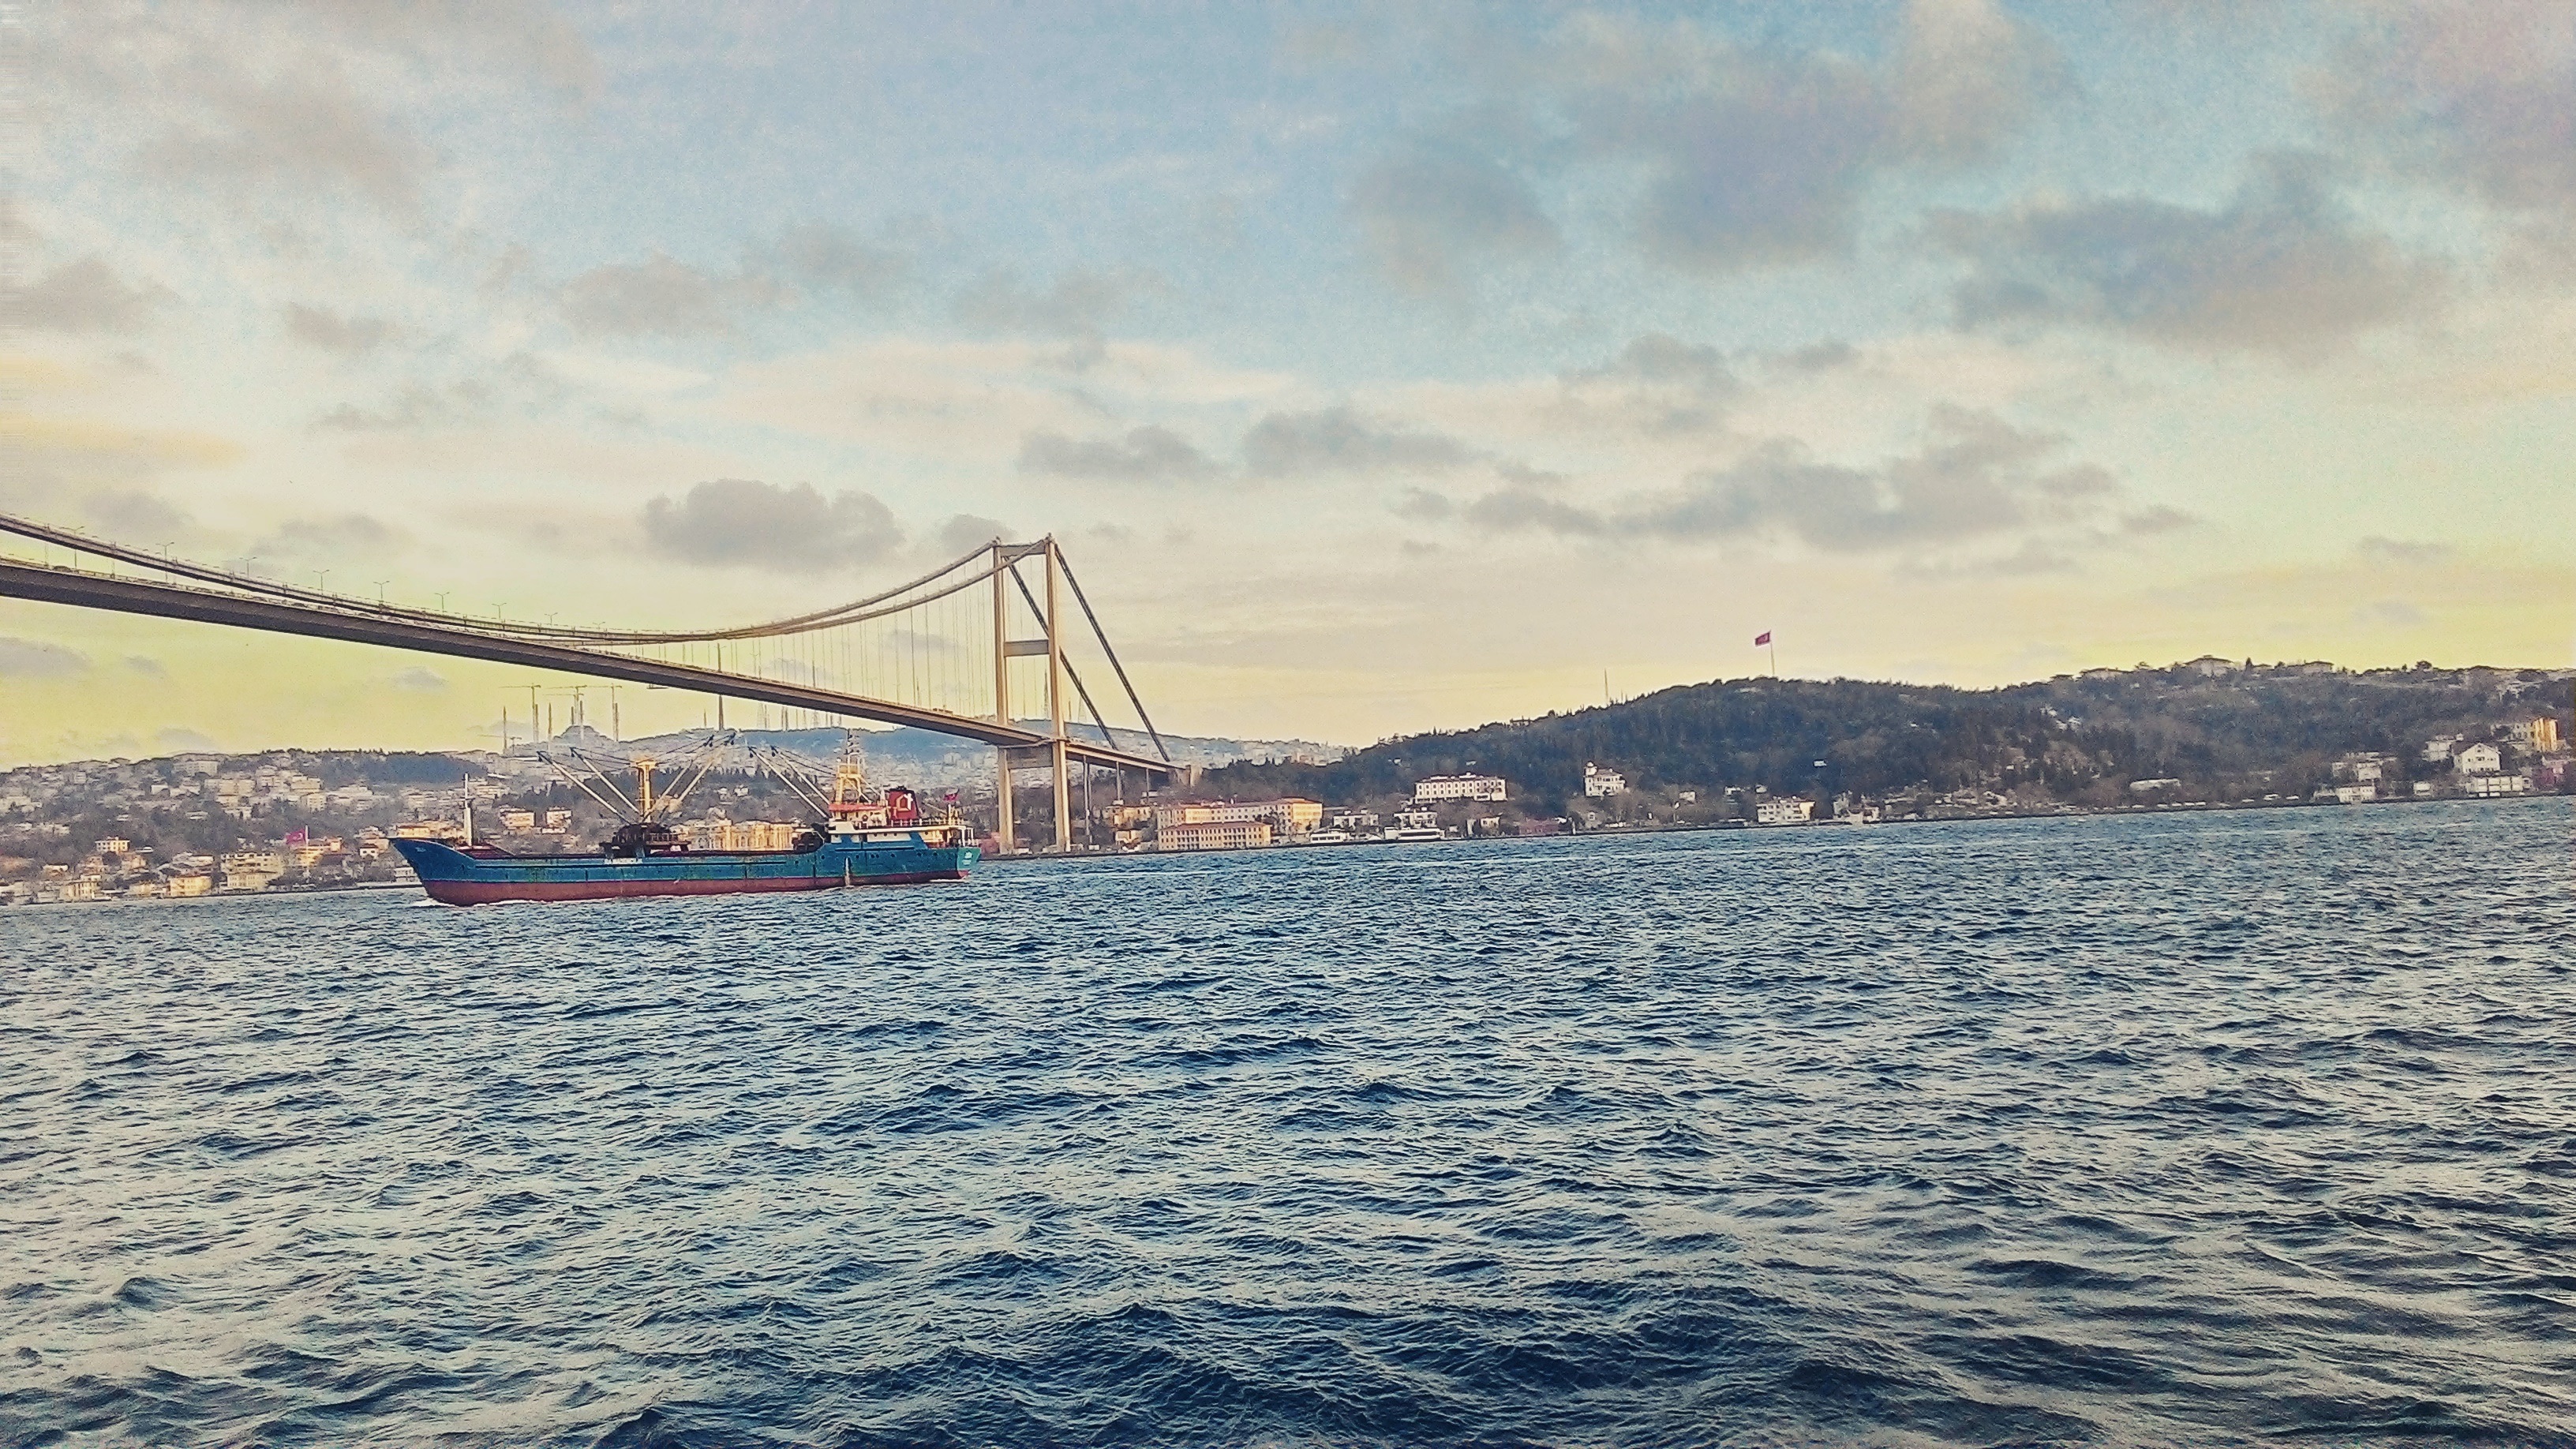
sea, coast, ocean, boat, shore, wave, vehicle, sailing, bay, sailboat, boating, sail, sailing ship